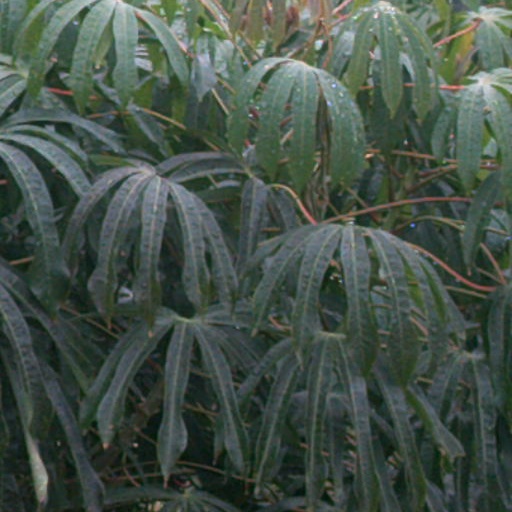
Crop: cassava